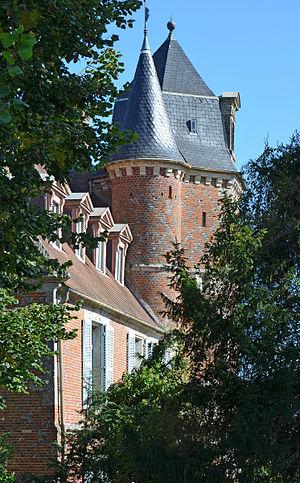
Château d'Oigny-en-Valois, Aisne, France This building is indexed in the Base Mérimée, a database of architectural heritage maintained by the French Ministry of Culture,
Le Soissonnais ou Soissonnois, est une région naturelle de France, située au cœur du Bassin Parisien, à quatre-vingts kilomètres au nord de Paris, sur les départements de l'Aisne et de l'Oise. La région tire son nom du peuple gaulois des Suessiones ou suessions qui était présent dans la région dans l'antiquité gauloise.